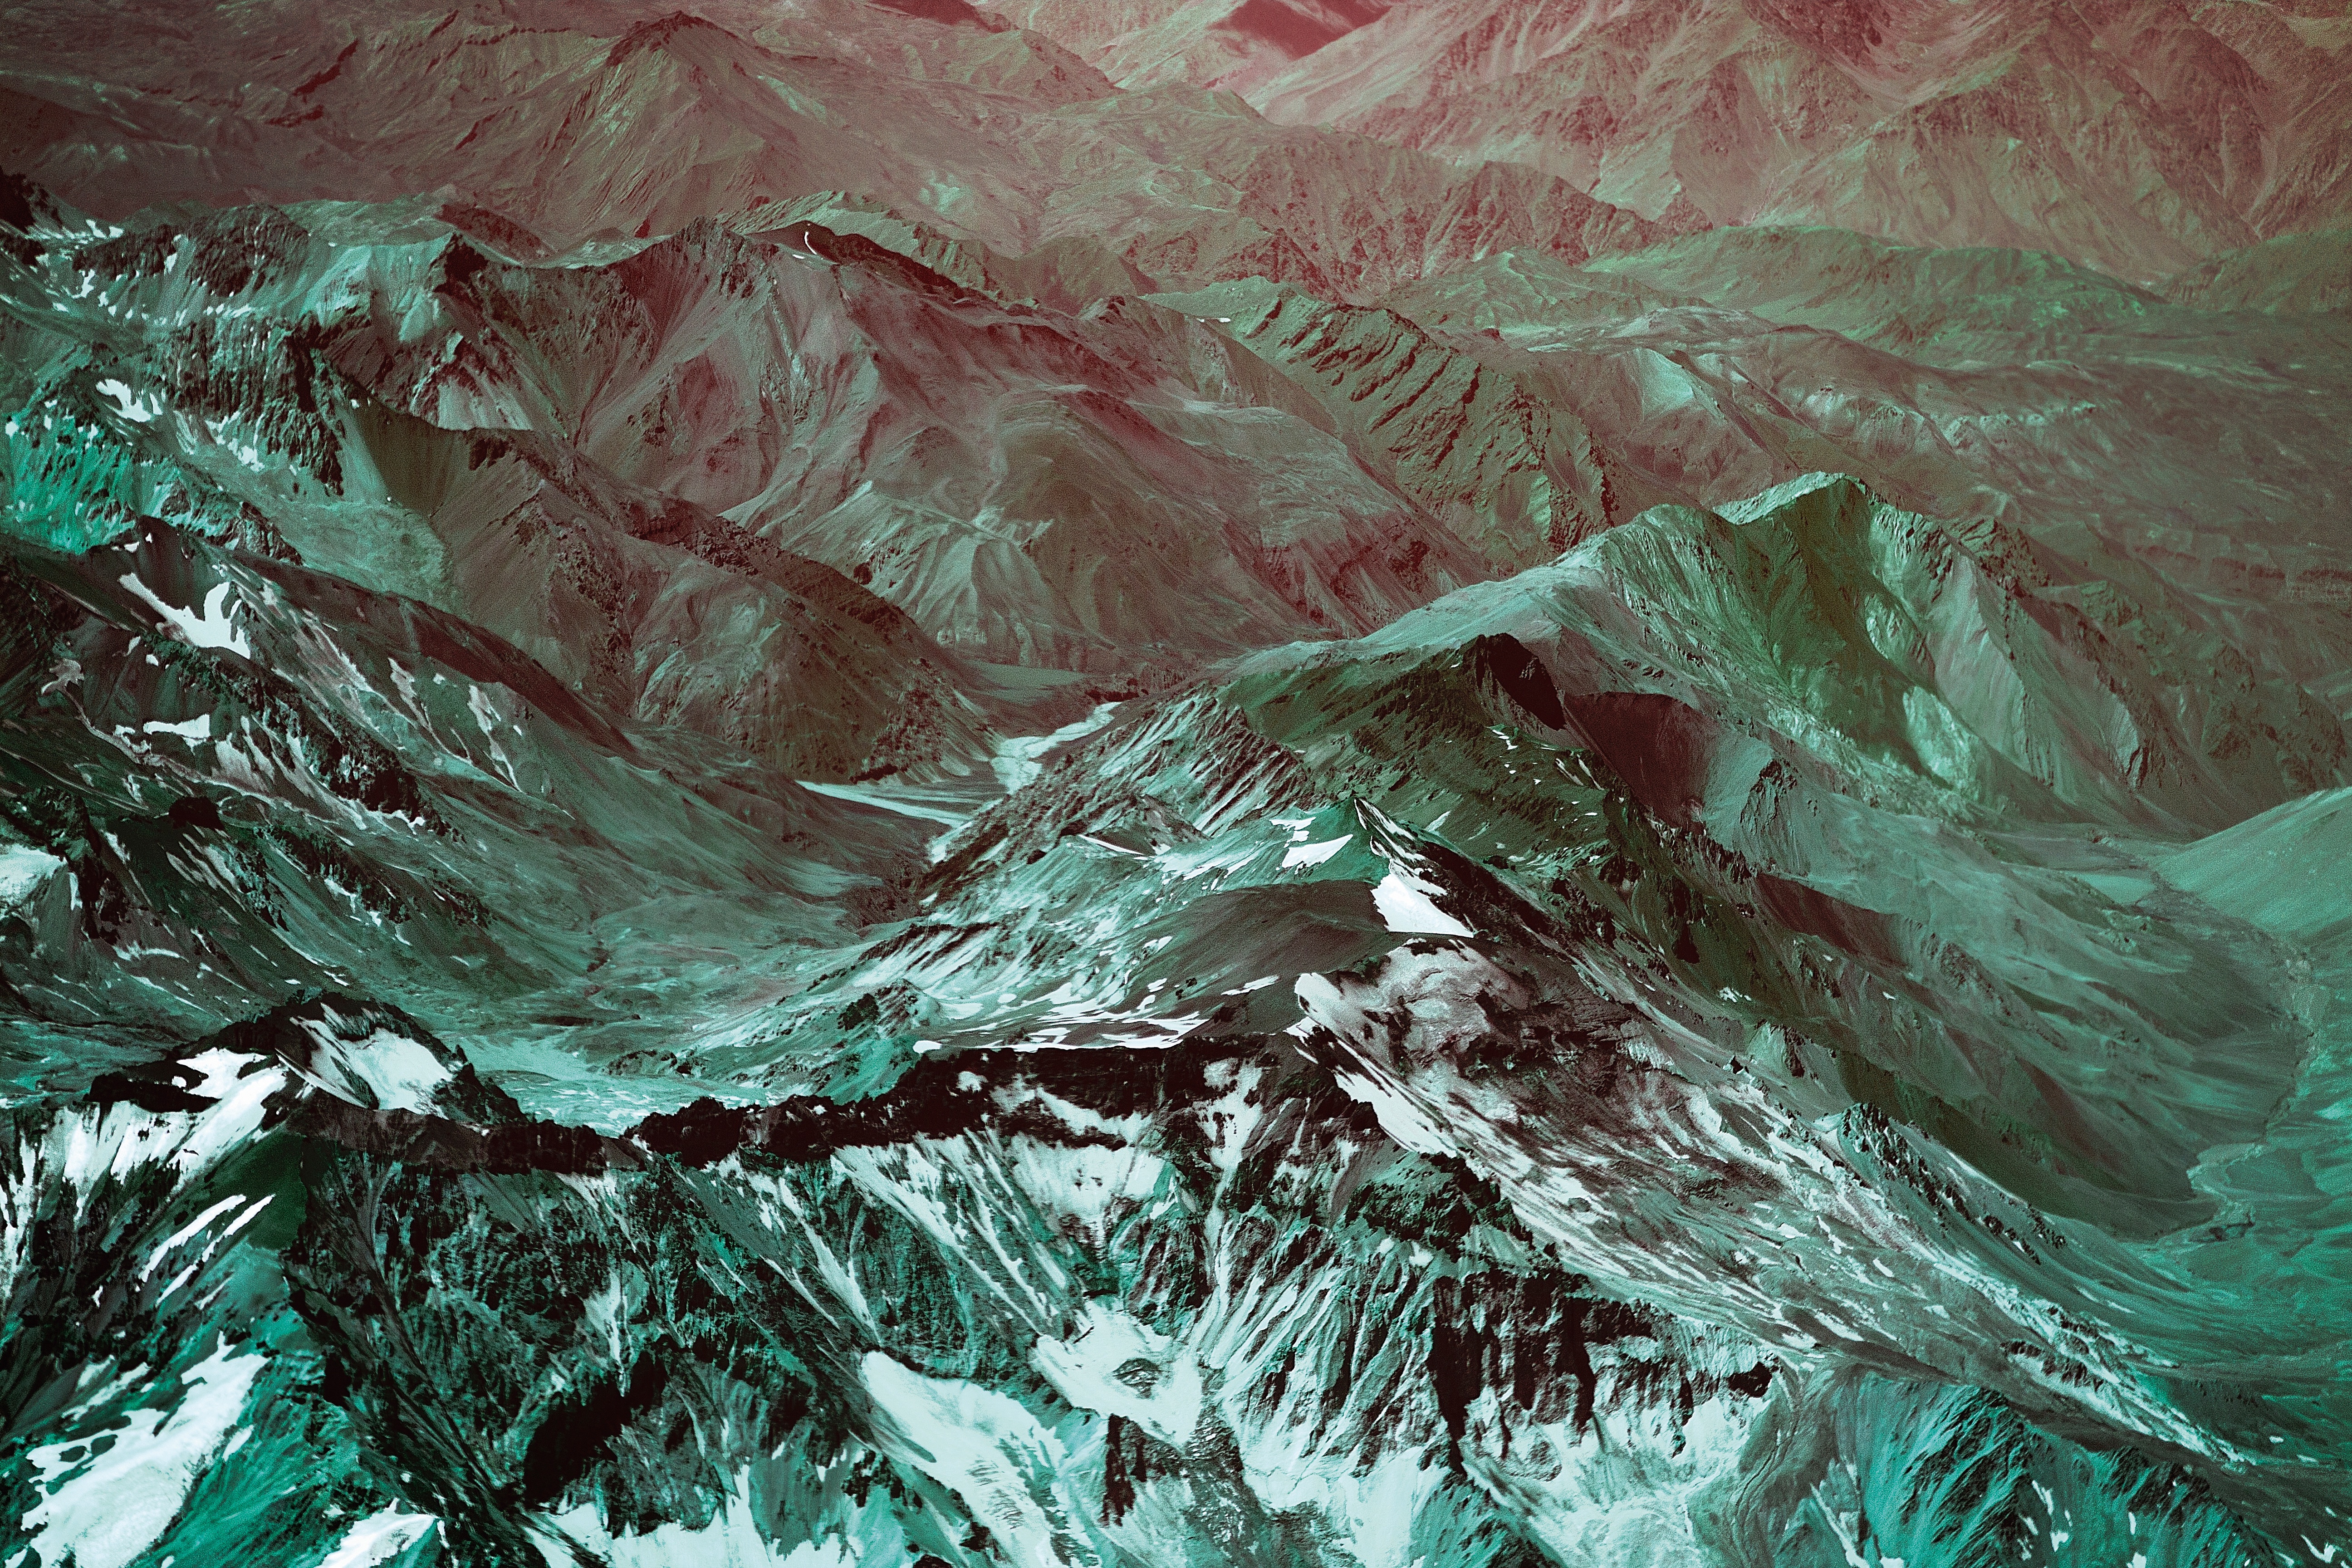
mountain, snow, mountain range, formation, green, terrain, geology, landform, geographical feature, geological phenomenon